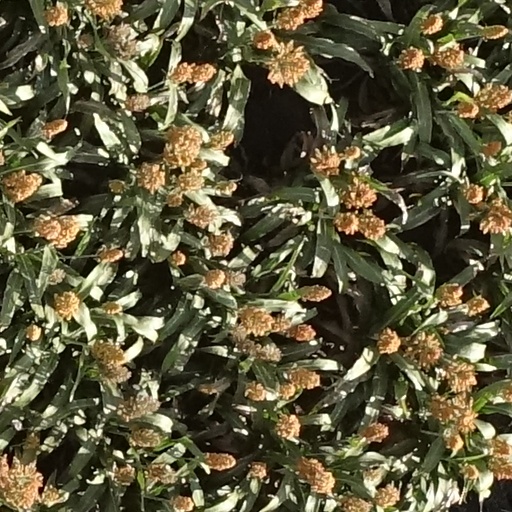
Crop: sorghum